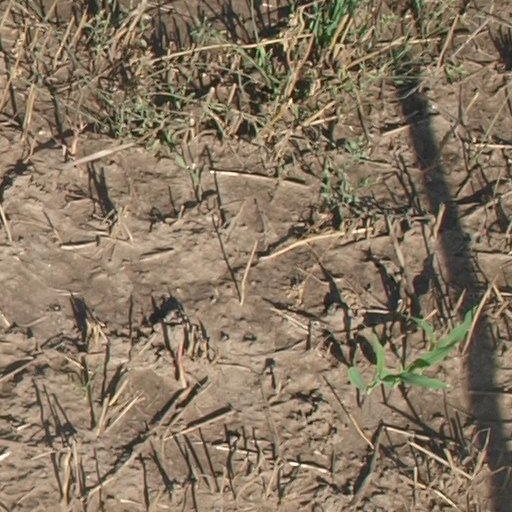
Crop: maize; corn